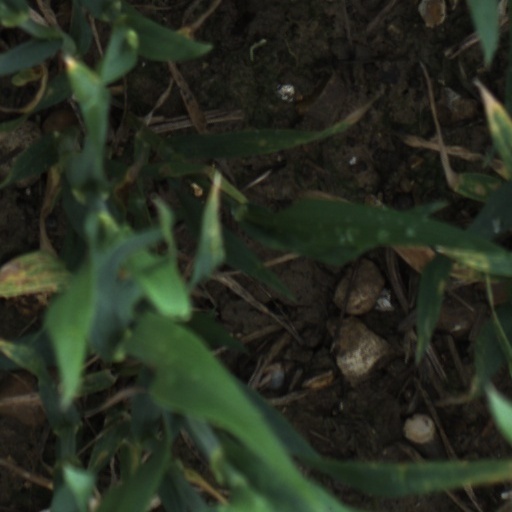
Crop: wheat